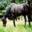
Label: horse